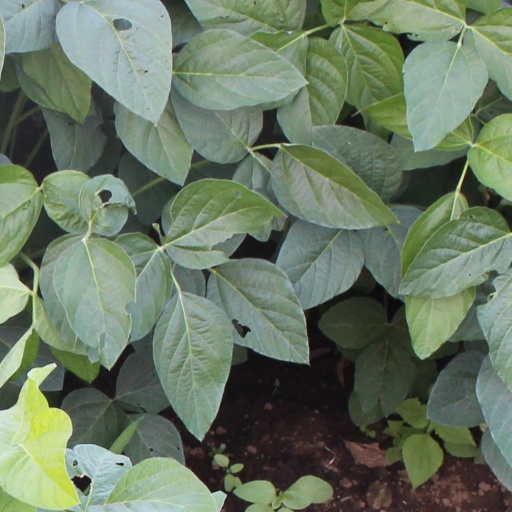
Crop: soybean